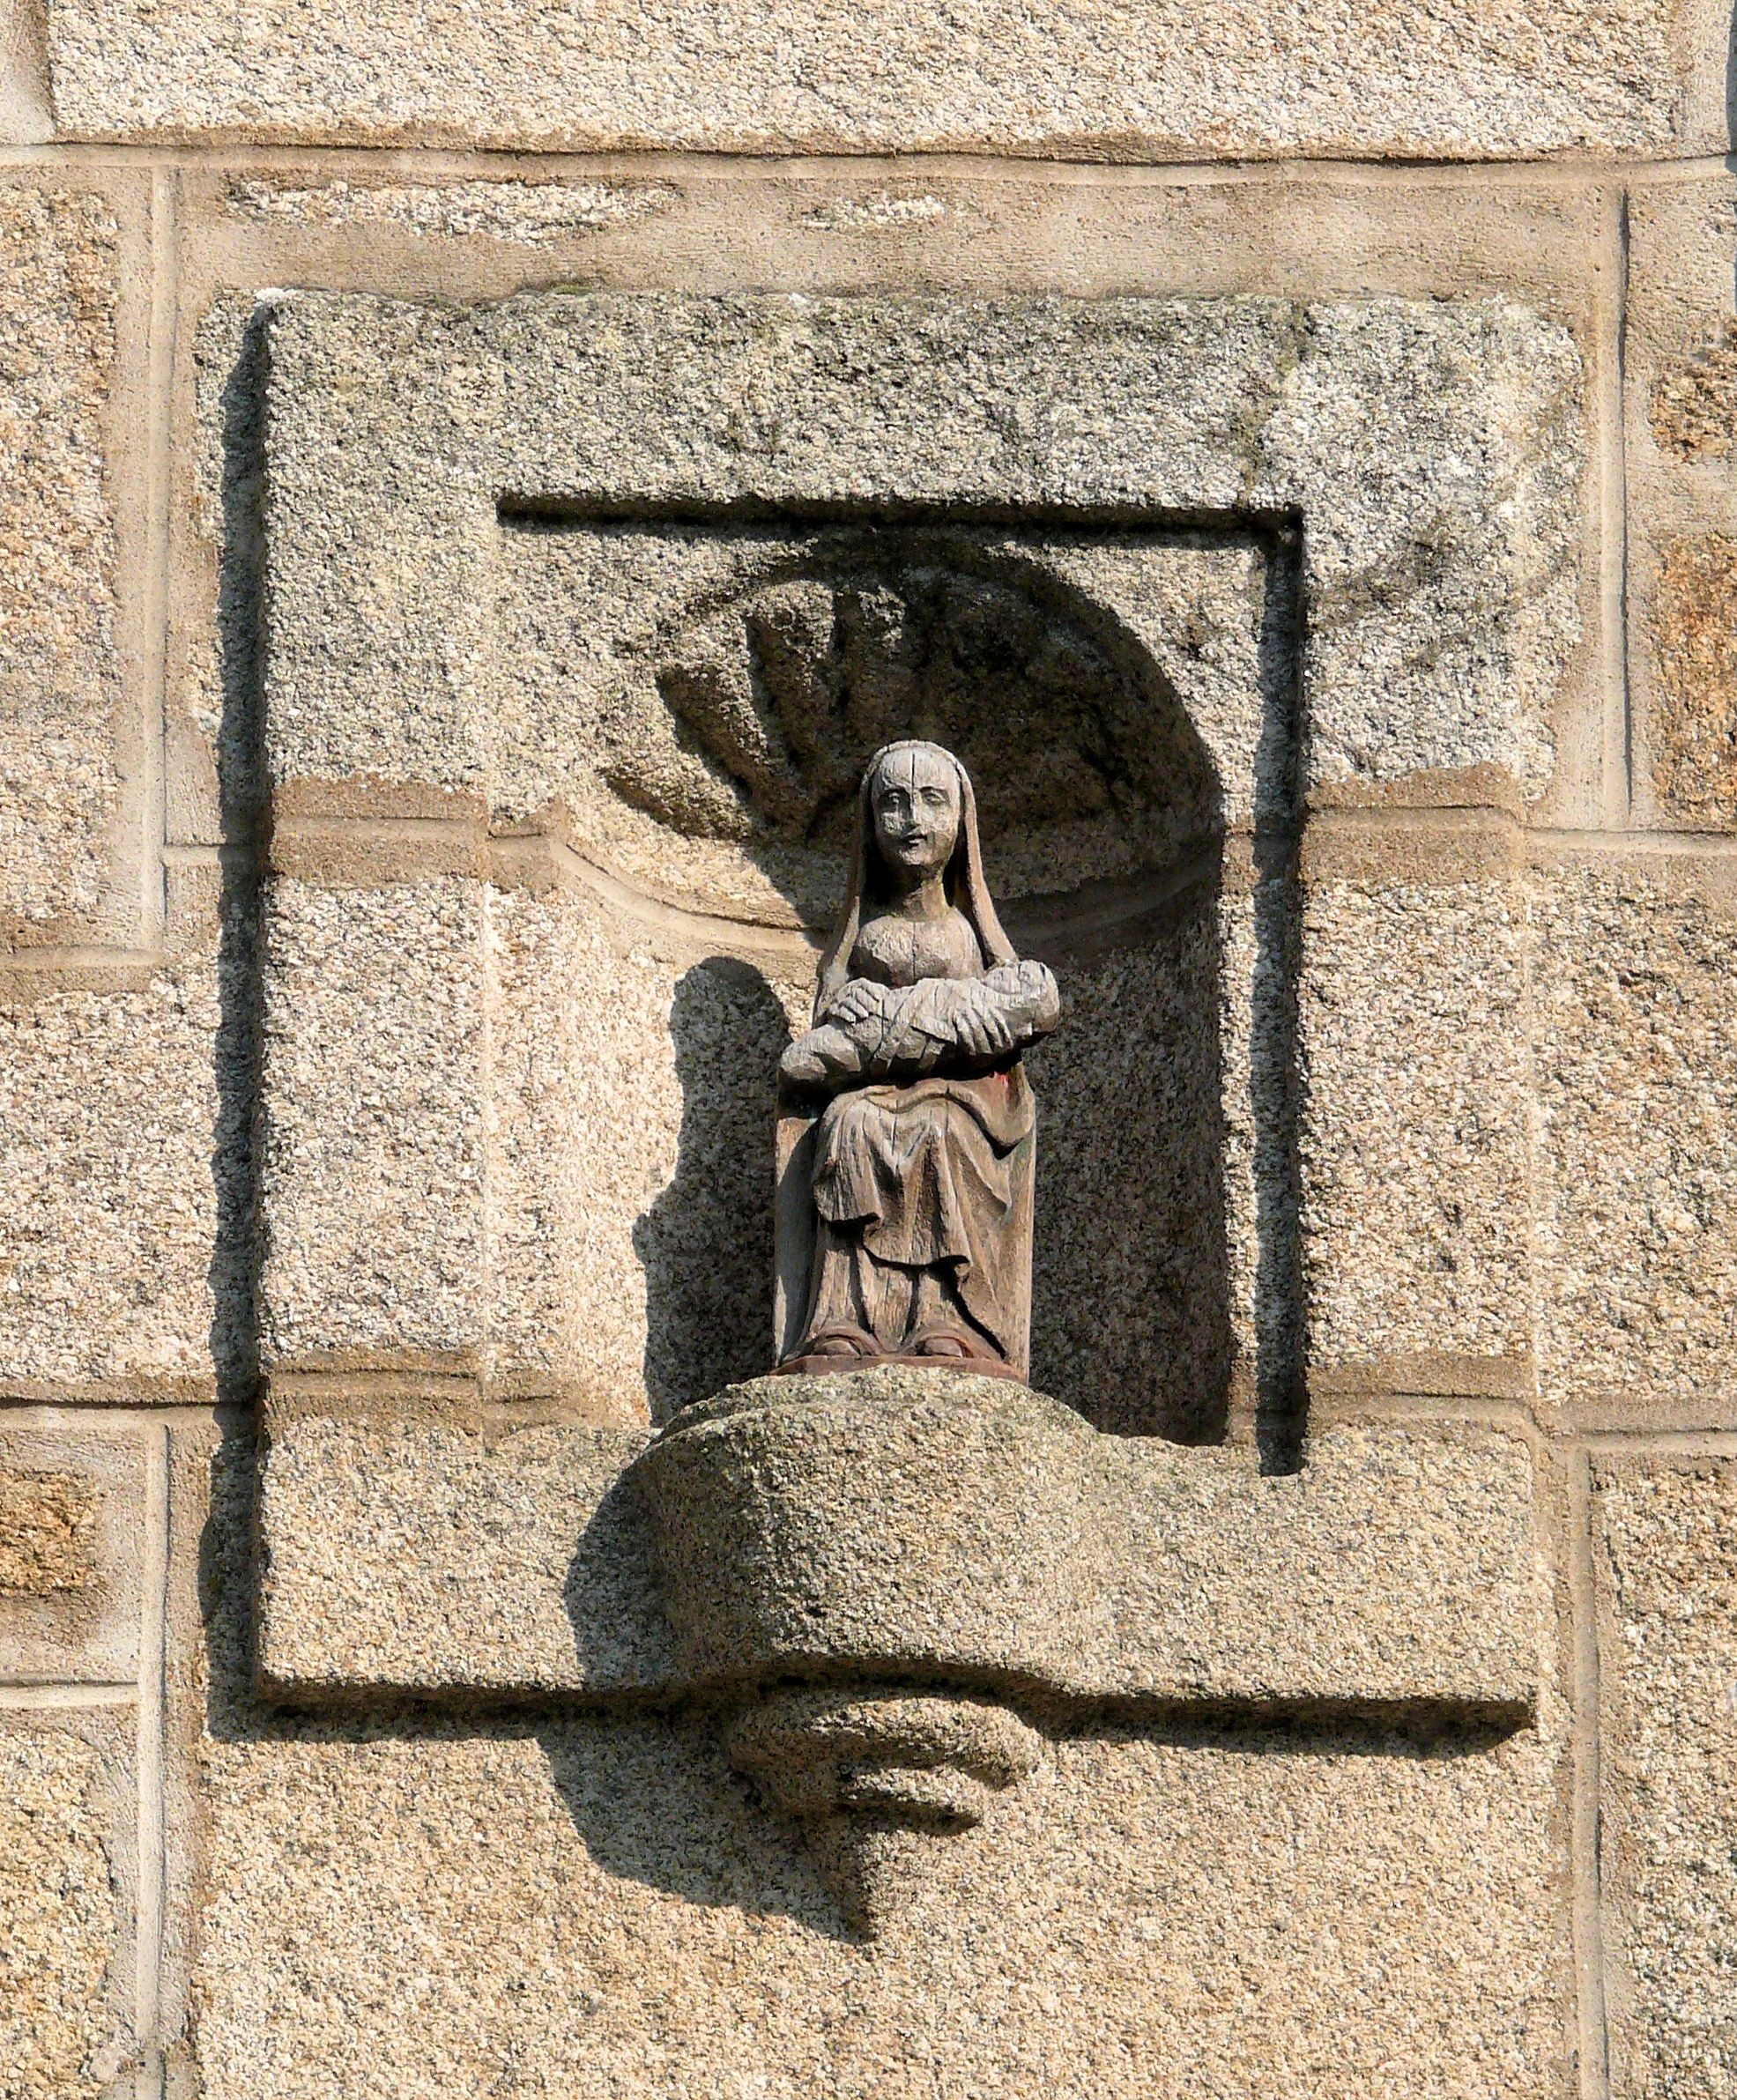
wall, monument, statue, sculpture, memorial, art, temple, history, image, carving, relief, niche, stone carving, exterior wall, ancient history, mary with baby